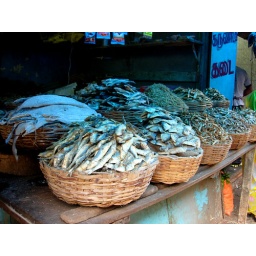
fish market in otty-india